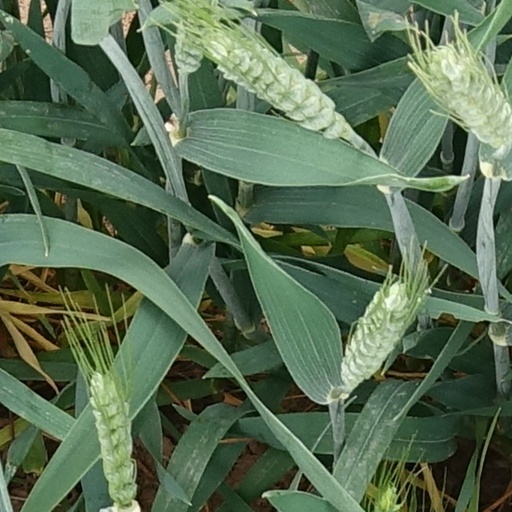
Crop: wheat